Sky position (RA, Dec in degrees): 194.077, -1.032
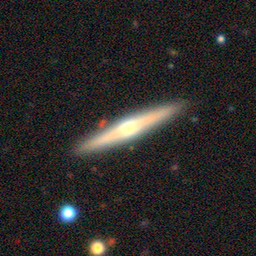
Galaxy morphology: Edge-on Galaxies with Bulge